Robert Mansell

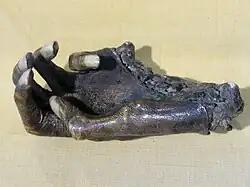
Hand of Sir John Heydon (1588 – 1653), cut off in a duel with Sir Robert Mansel in January 1600.Norwich Castle Museum.

In October 1600, Sir Robert's quarrel with a Norfolk neighbour, Sir John Heydon, ended in a notorious duel. Heydon's brother, Sir Christopher Heydon, was already noted for such affairs and in fact was at that moment detained in London by the Privy Council to prevent him duelling with Sir John Townshend. The Council seem to have got wind of the dispute between Mansell and Heydon, and the Lord Chief Justice wrote to Sir Robert Cecil, urging him to forestall it since the county was "already too much wrought into faction". But he was too late, and the fight took place outside Norwich: Heydon was badly wounded, and lost a hand (which is now, in a mummified state, on display in Norwich Castle Museum). Both Heydons were followers of Robert Devereux, Earl of Essex, and took part in his rebellion in the following year. Mansell remained loyal to the Queen, and took an active part in arresting those implicated as accomplices.